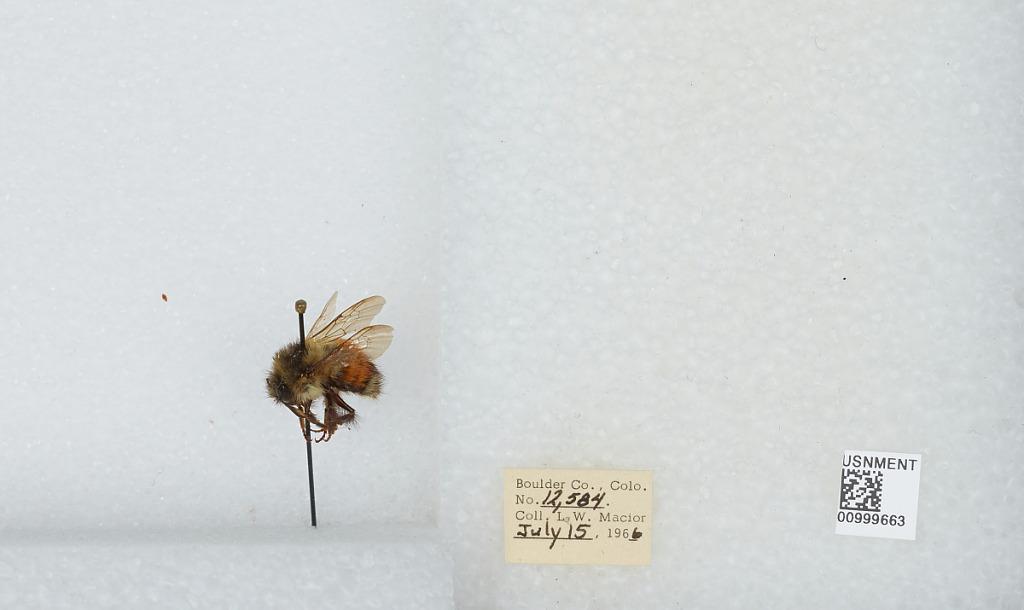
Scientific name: Bombus (Pyrobombus) melanopygus Nylander
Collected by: L. Macior
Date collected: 1966-7-15
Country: United States
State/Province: Colorado
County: Boulder
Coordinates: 40.015, -105.27